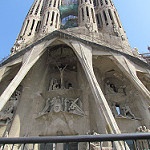
Scene: Outdoor